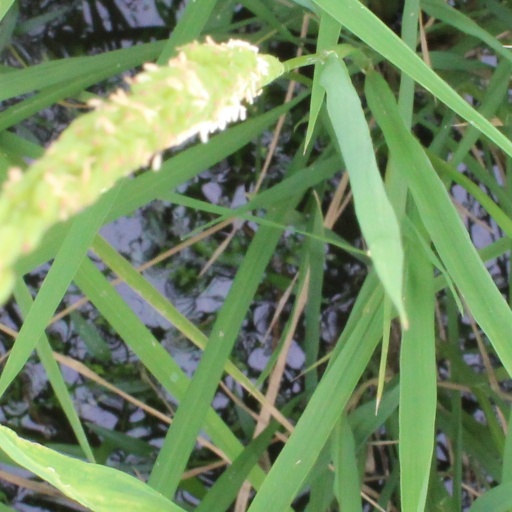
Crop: rice